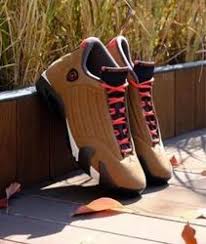
Label: Sneaker